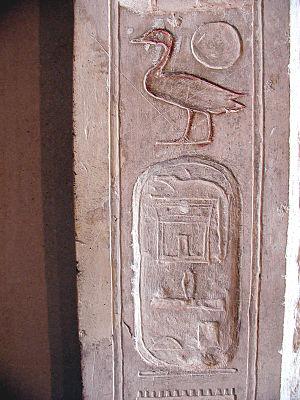
Montant de porte usurpée par un Sobekhotep III, Musée du Louvre, Paris, France.